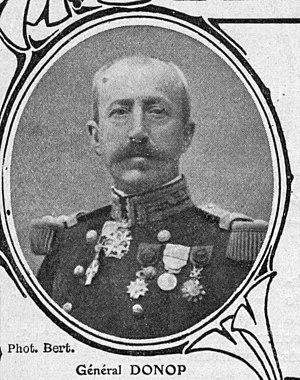
Touche à tout 1910 1er semestre p 283 Général Donop (phot. Bert.)
Raoul Marie Donop est un général français sous la IIIᵉ République.
Cet article est une liste de saint-cyriens notoires, qui disposent d'un article Wikipédia, classée par promotion, et par ordre alphabétique à l'intérieur de chacune d’elles.